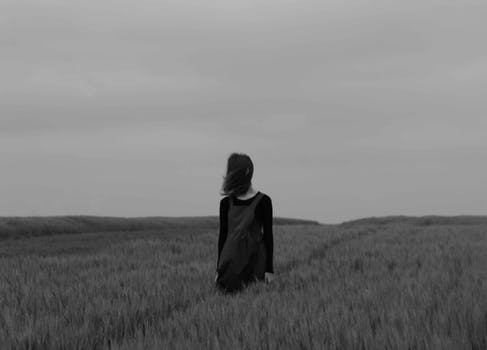
Label: No Watermark